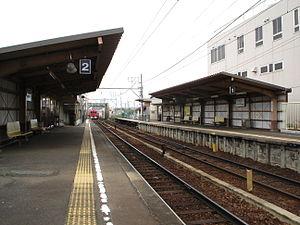
La ligne Meitetsu Seto est une ligne ferroviaire de la compagnie privée Meitetsu située dans la préfecture d'Aichi au Japon. Elle relie la gare de Sakaemachi à Nagoya à la gare d'Owari Seto à Seto.